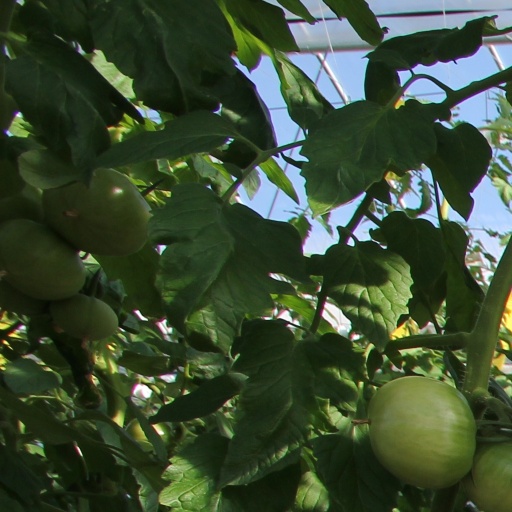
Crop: tomato